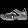
Label: Sandal